Guilderland Central School District

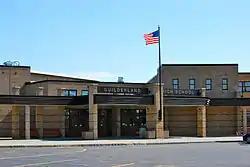
Entrance to Guilderland High School

Guilderland Central School District (GCSD) is a school district encompassing most of the Town of Guilderland and parts of Bethlehem, New Scotland, and Knox. The district serves approximately 4,828 K-12 students across seven school buildings.